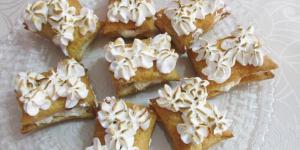
pastelitos de hojaldre con nata